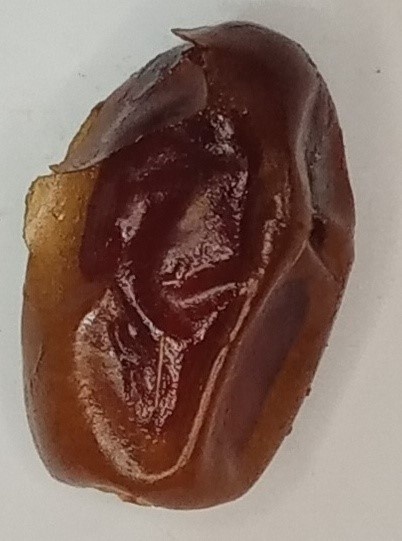
Variety: aseel
Size: large
Grade: grade-1